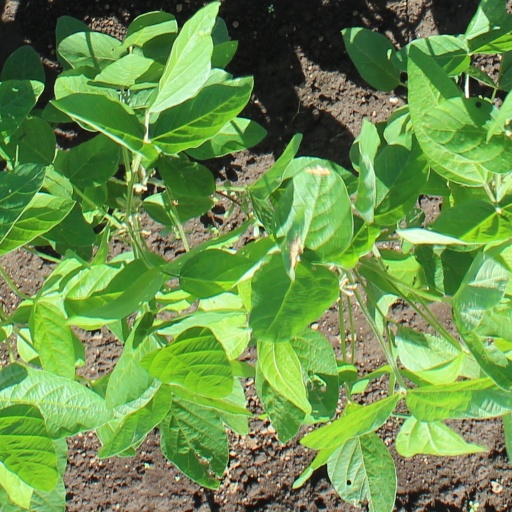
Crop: soybean